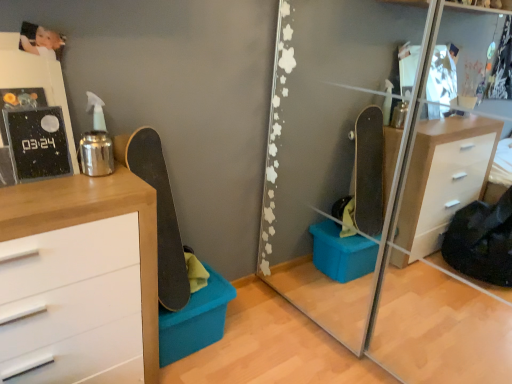
Question: From a real-world perspective, find some spots in the free space above wooden chest of drawers at left. Your answer should be formatted as a list of tuples, i.e. [(x1, y1)], where each tuple contains the x and y coordinates of a point satisfying the conditions above. The coordinates should be between 0 and 1, indicating the normalized pixel locations of the points in the image.
Answer: [(0.088, 0.476)]